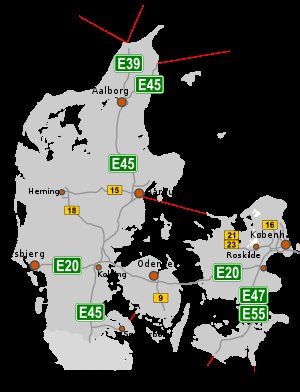
Motorveje i Danmark / Eksisterende motorveje og motorveje under anlæg
Danske motorvejsnet
Der er over 1.000 km motorvej i Danmark. Motorvejsnettet er opbygget som et stort H, hvor motorvejene mellem Aalborg og den dansk-tyske grænse og mellem Helsingør og Sydsjælland danner de lodrette linjer, mens motorvejen henover Fyn forbinder disse to linjer. Denne struktur, som stod færdig med bygningen af Storebæltsforbindelsen i 1998, kaldes Det store motorvejs-H. Herefter er der bygget flere mindre motorveje.